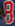
Number: 8